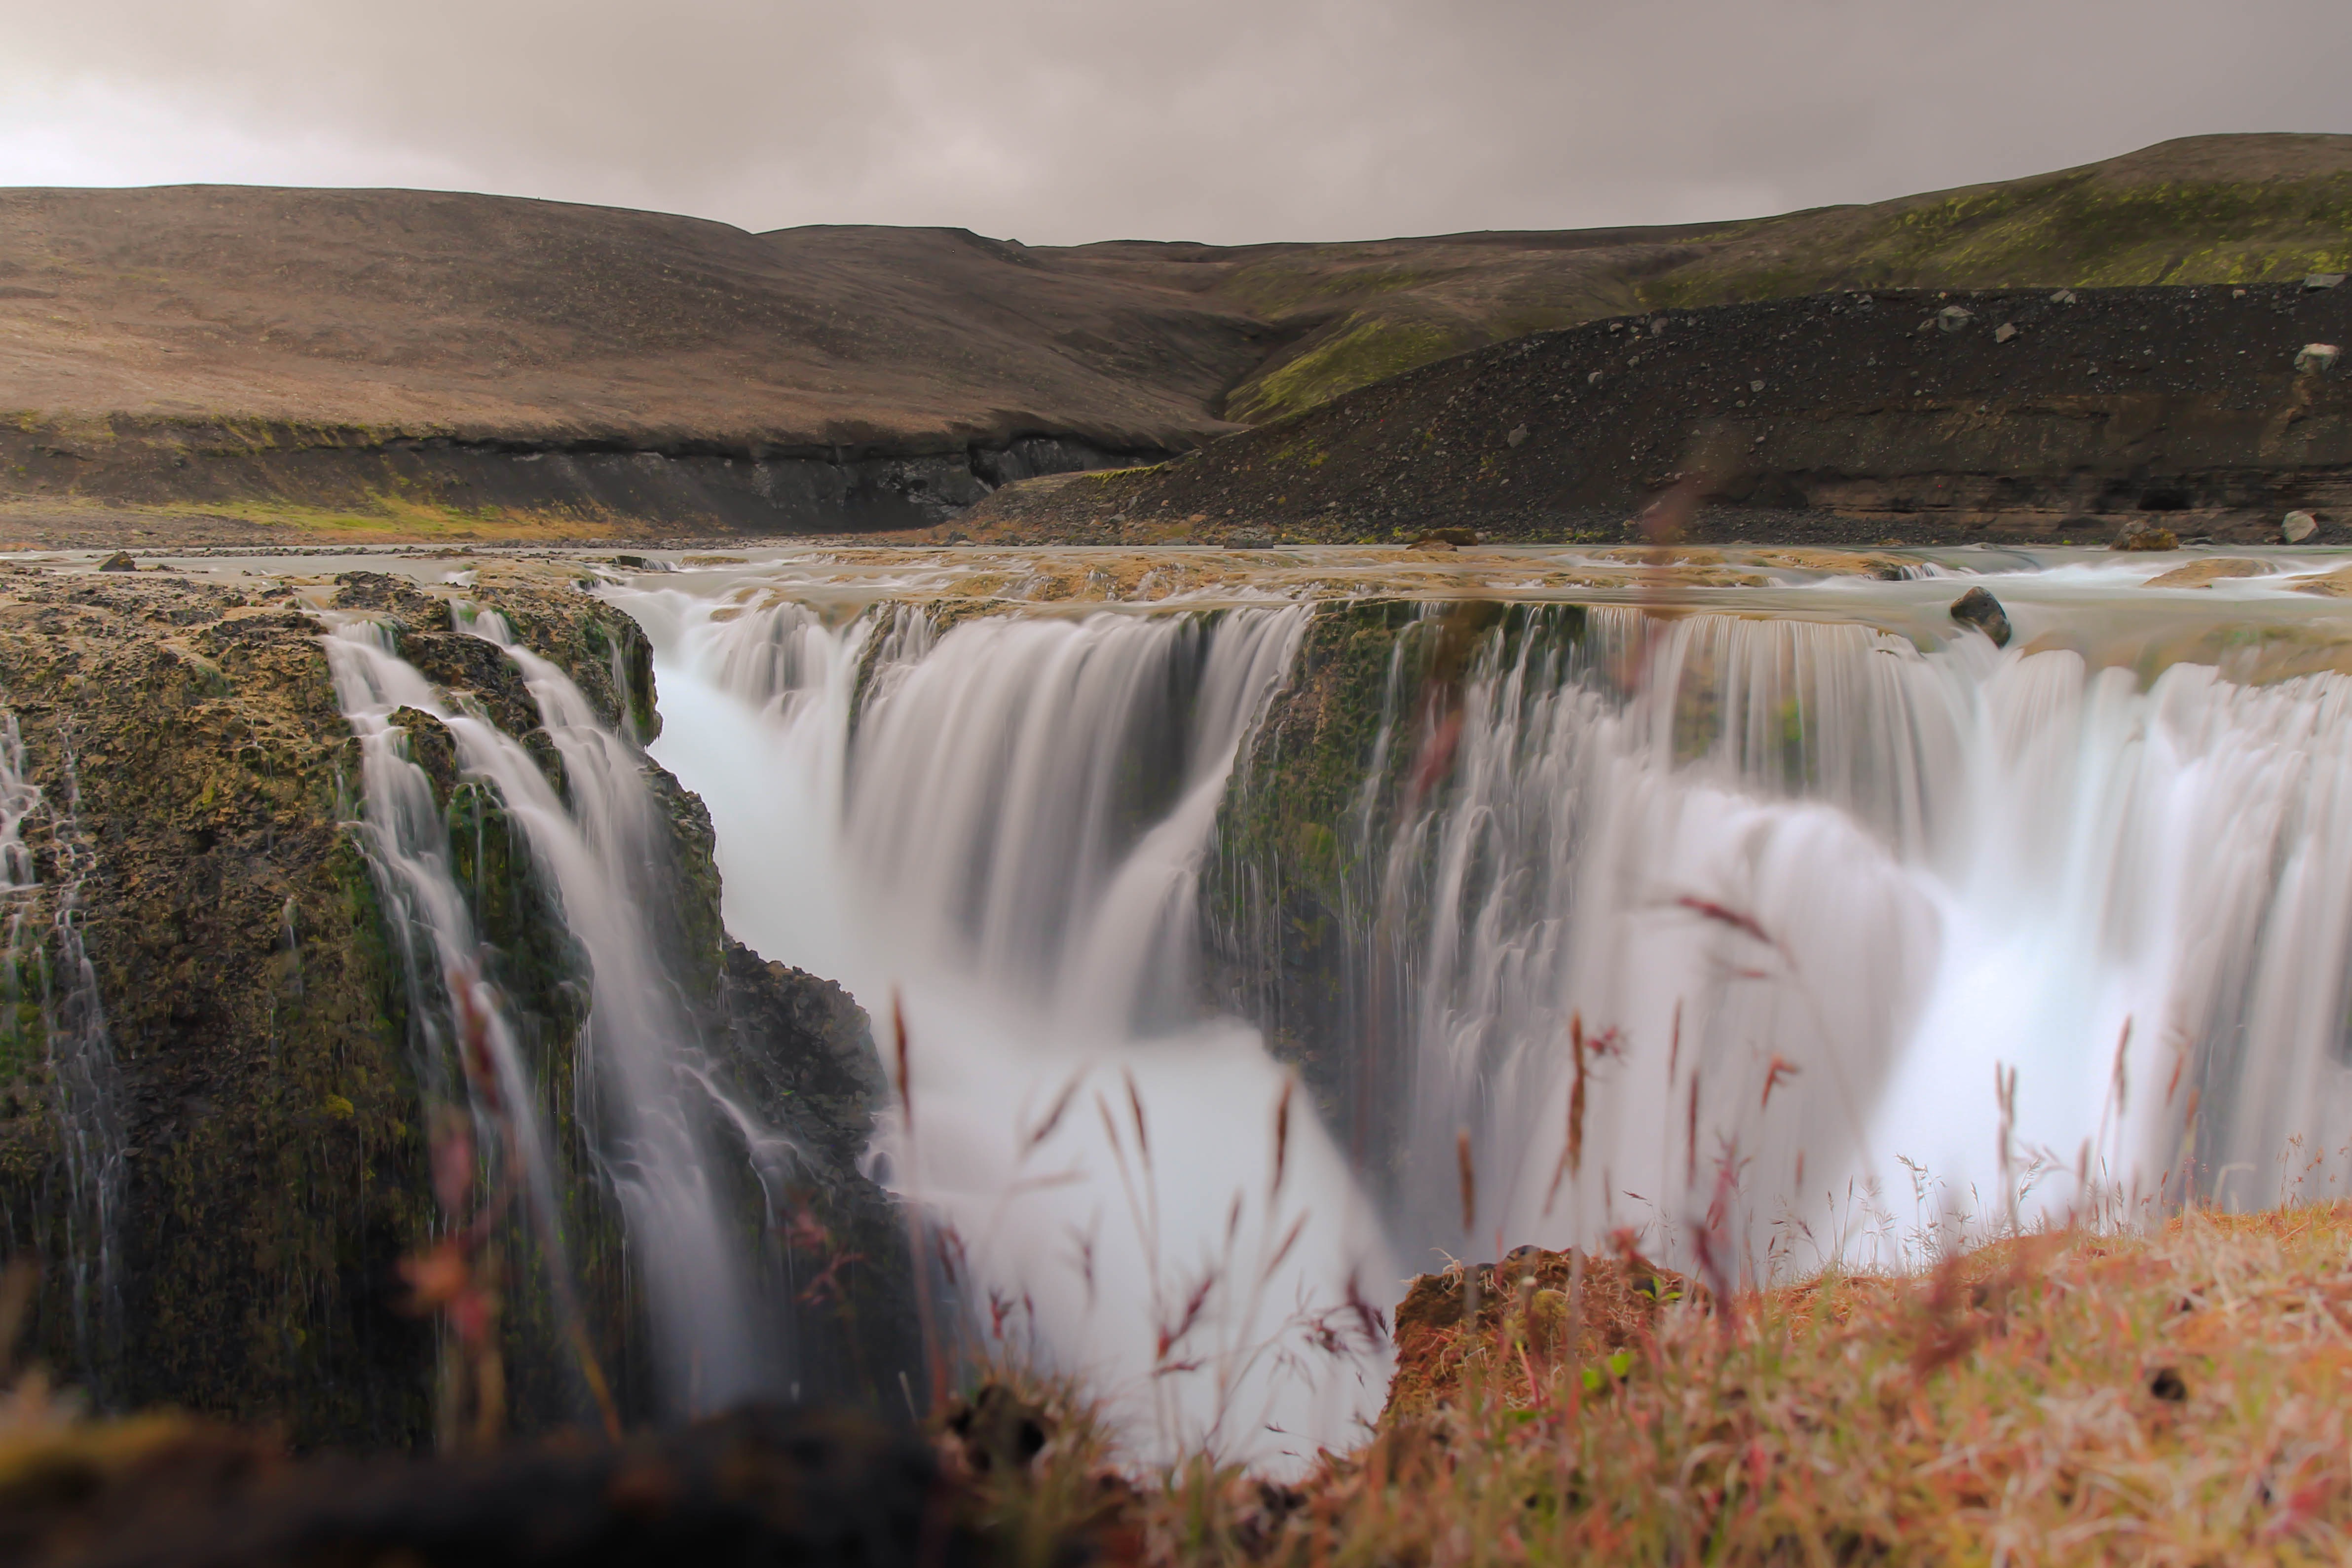
landscape, water, nature, rock, waterfall, mountain, fall, lake, reflection, autumn, body of water, loch, water feature, atmospheric phenomenon